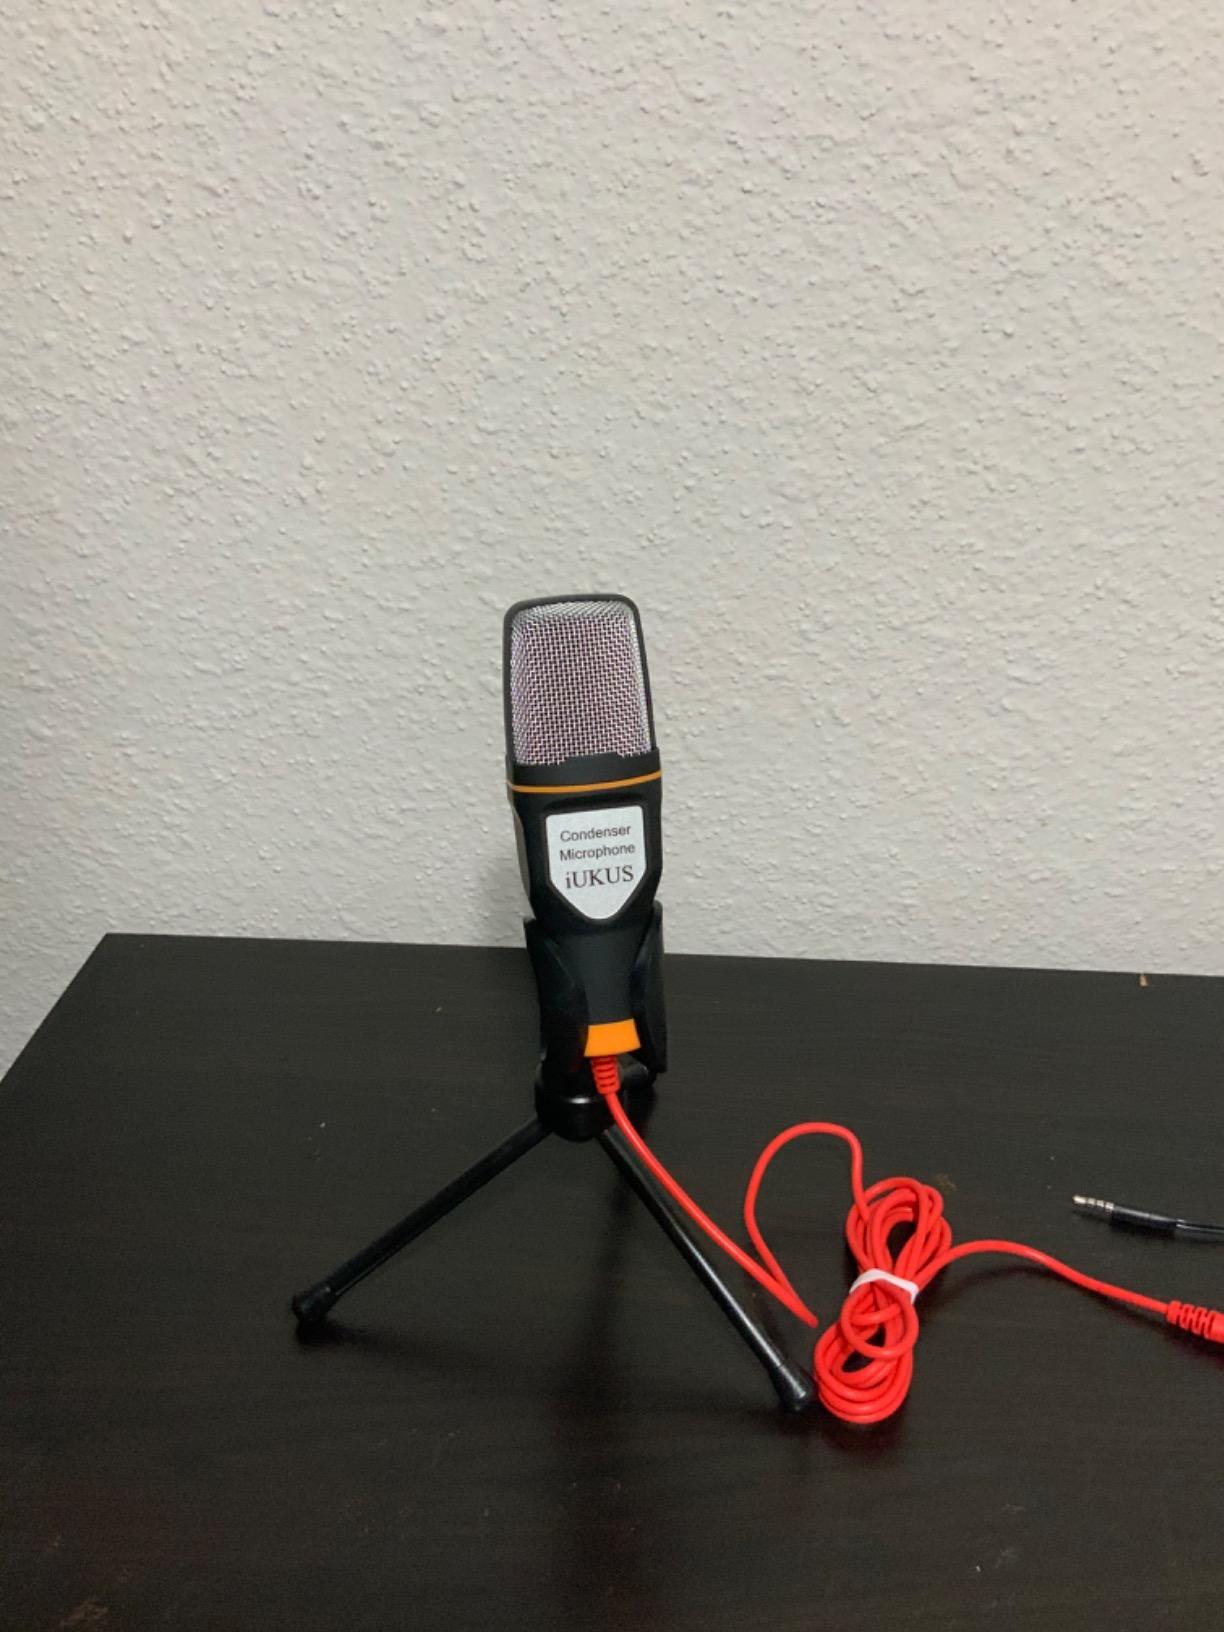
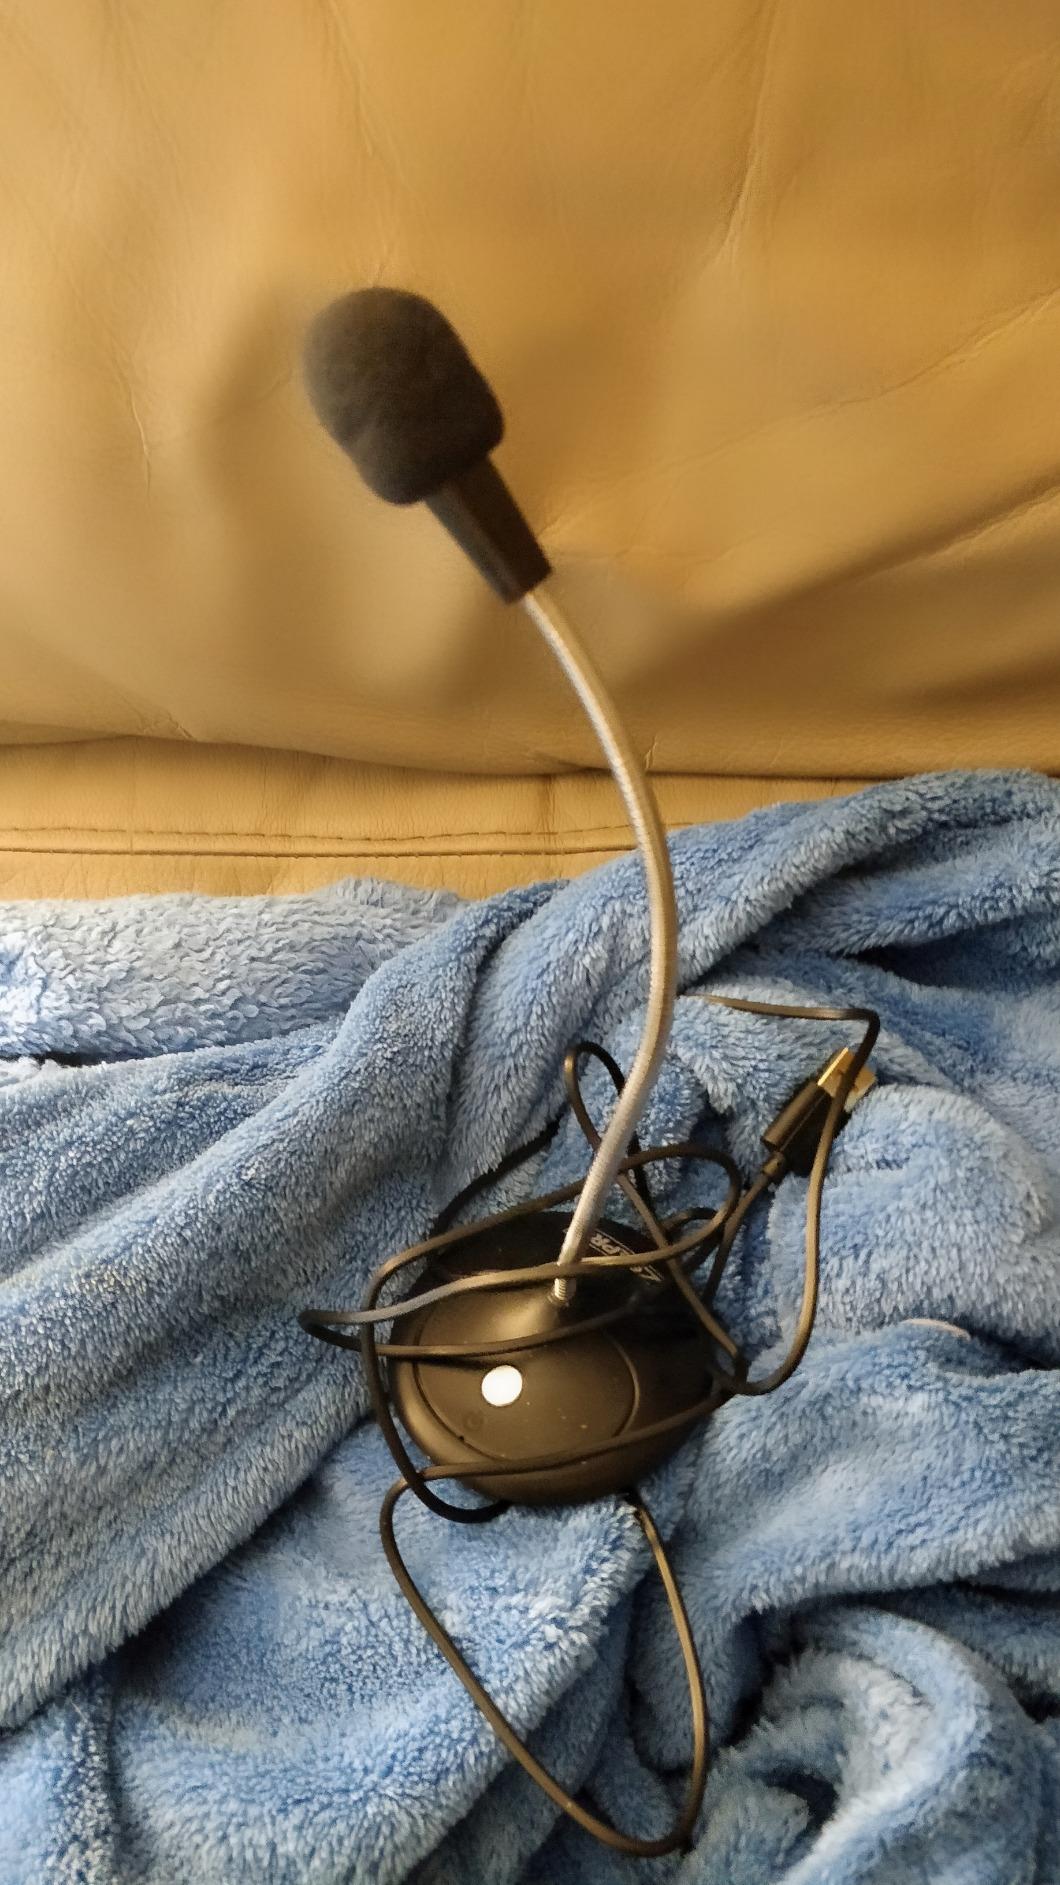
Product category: microphone
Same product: no